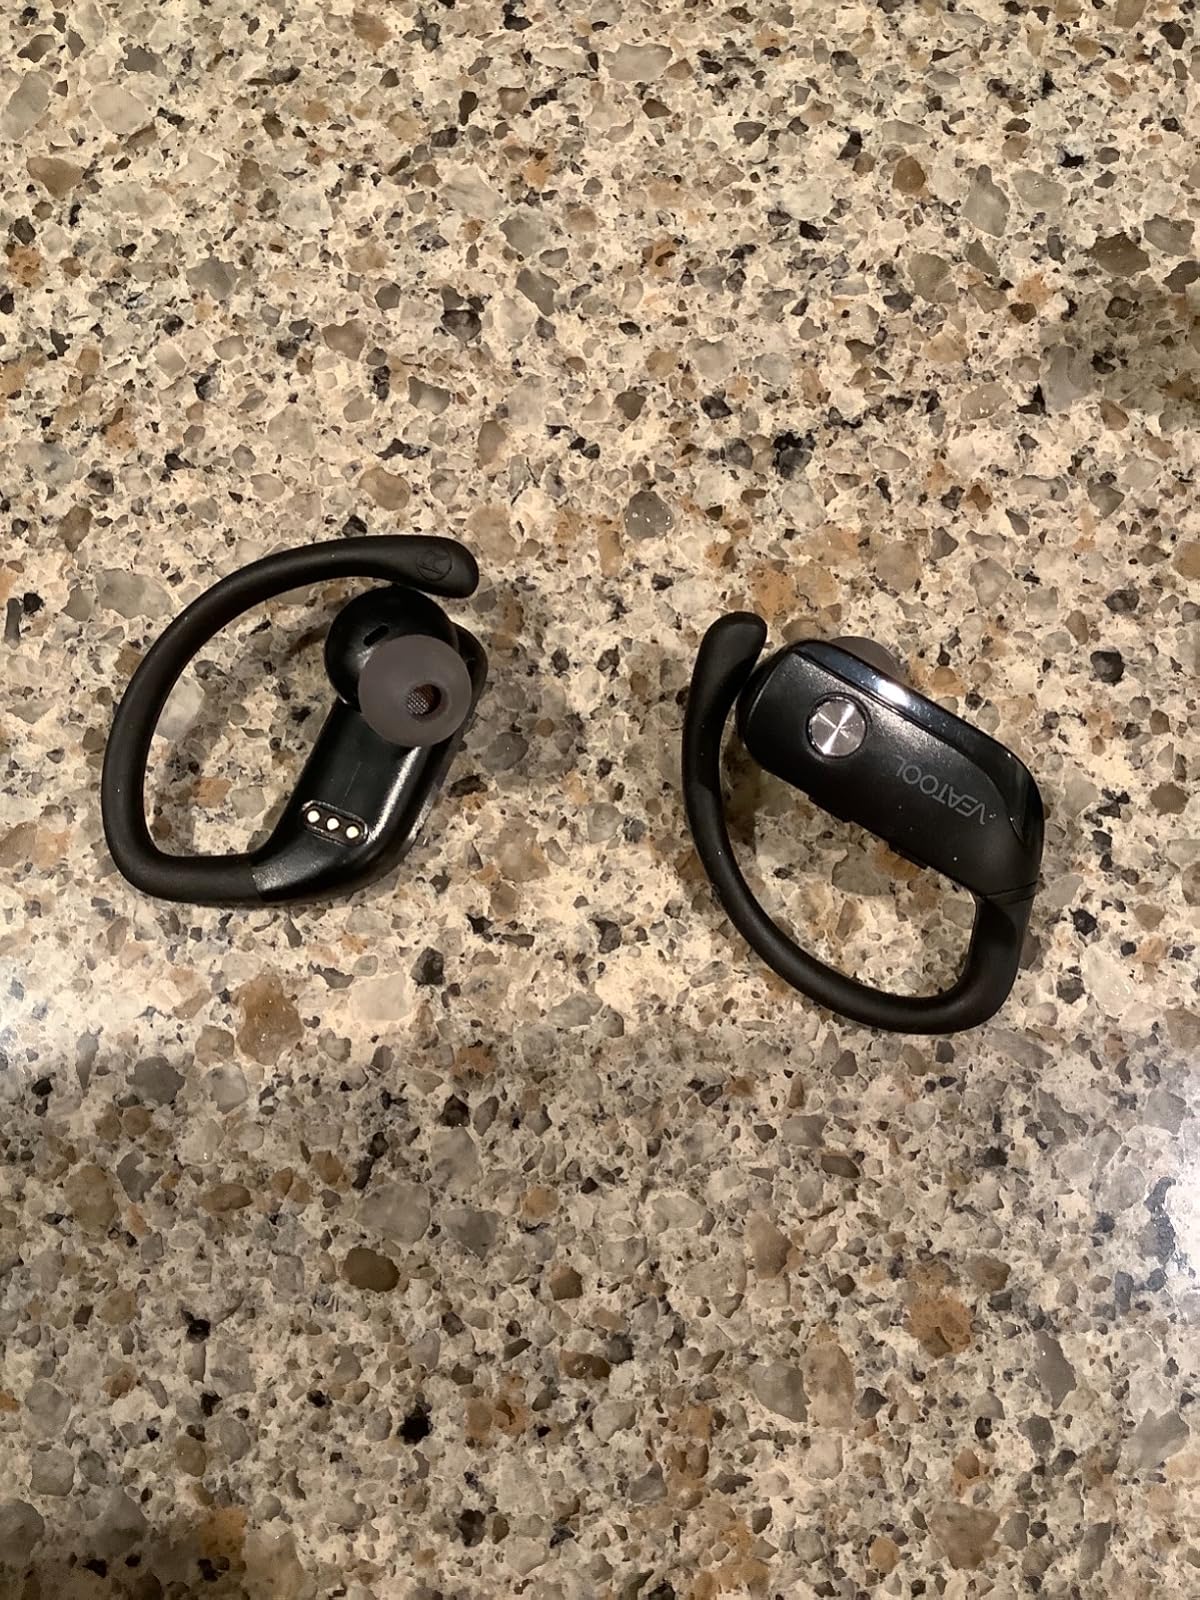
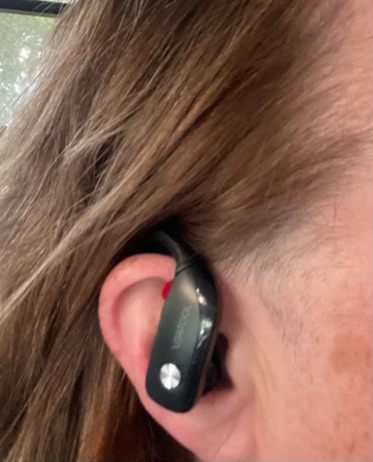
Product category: earbuds
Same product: yes